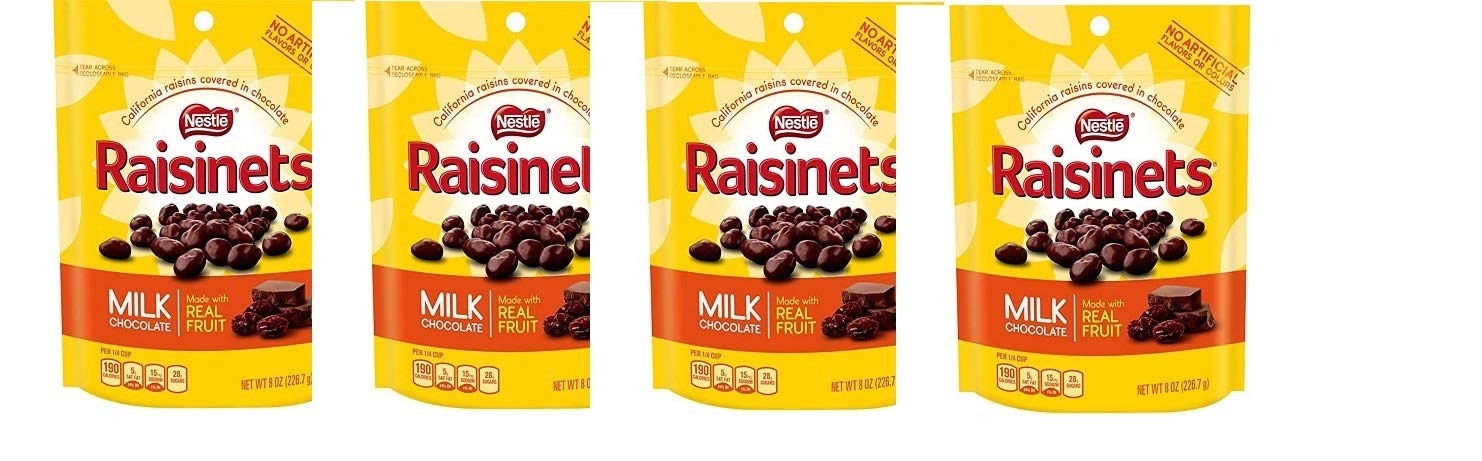
Item Name: Nestle Raisinets Milk Chocolate 8 Oz(pack of 4)
Value: 32.0
Unit: Ounce

Price: 9.44